Runcorn

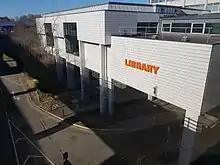
Halton Lea Library

Runcorn's position between Liverpool and Manchester airports and its links to the rail, motorway and canal networks have made it a centre for logistics. There are two ports in the west of the town on the Manchester Ship Canal. Runcorn Docks is owned by the Manchester Ship Canal Company, which is part of the Peel Ports Group. Weston Point Docks is operated by FLX Logistics.